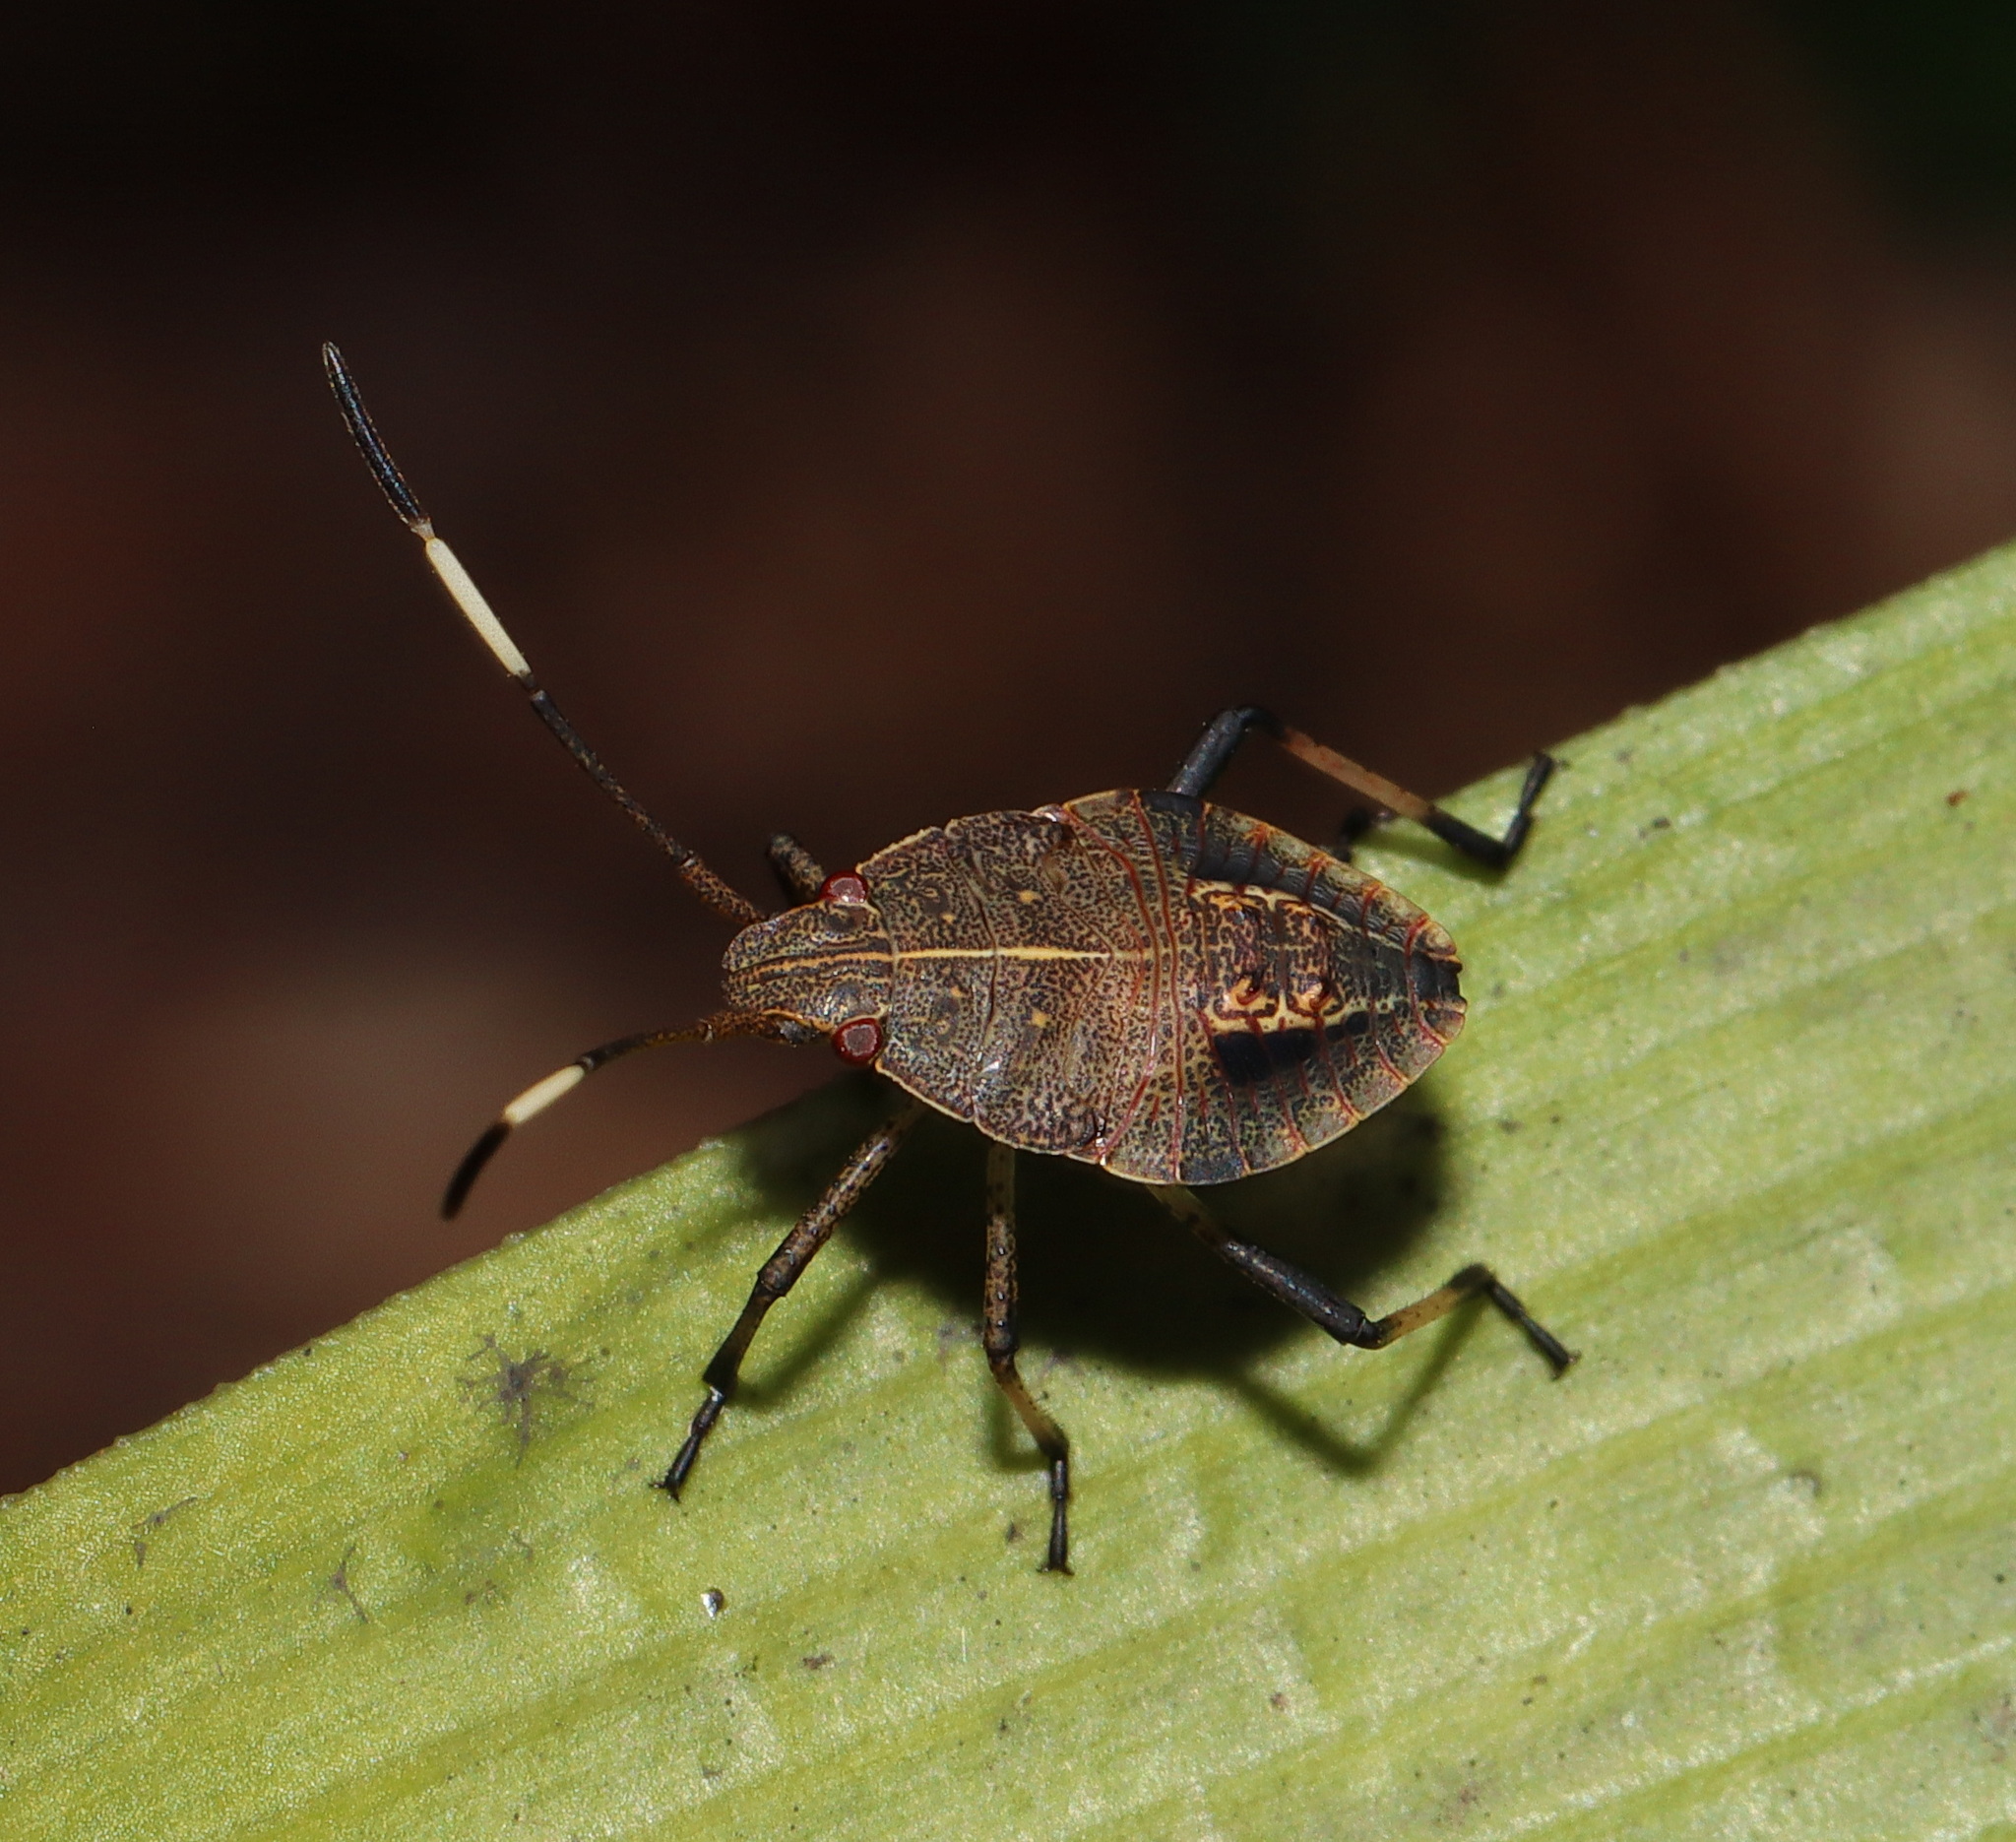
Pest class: stink_bug